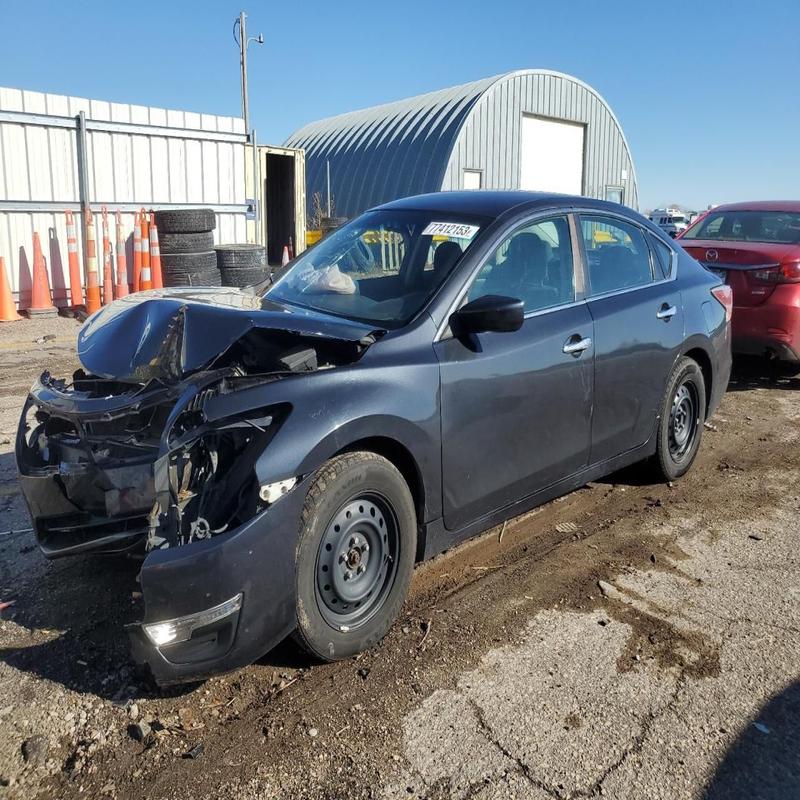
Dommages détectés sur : plaque d'immatriculation avant, pare-choc avant, feu avant gauche, capot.
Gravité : majeur